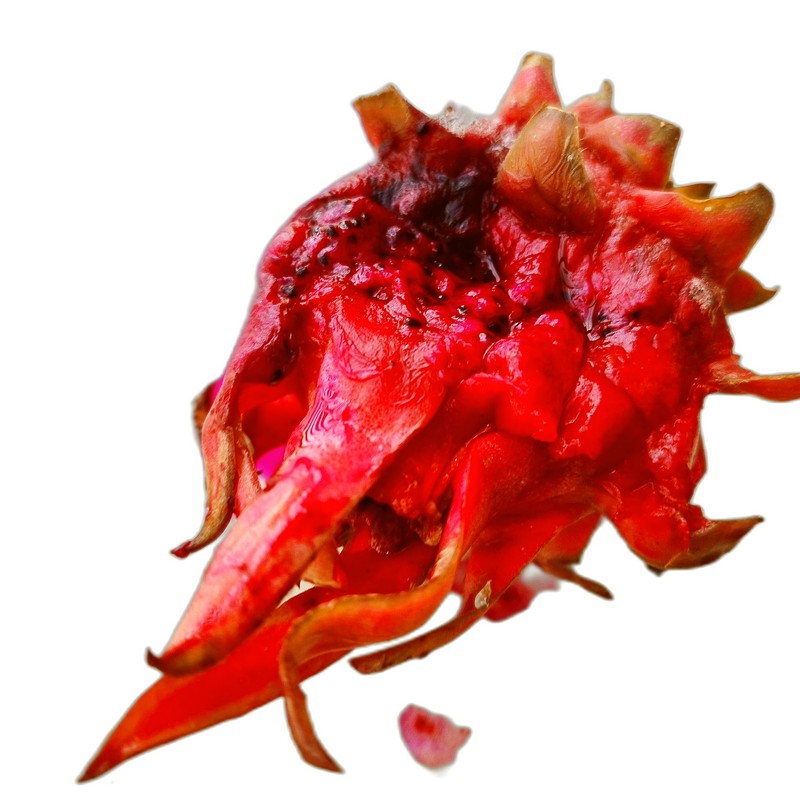
Label: Defect Dragon Fruit